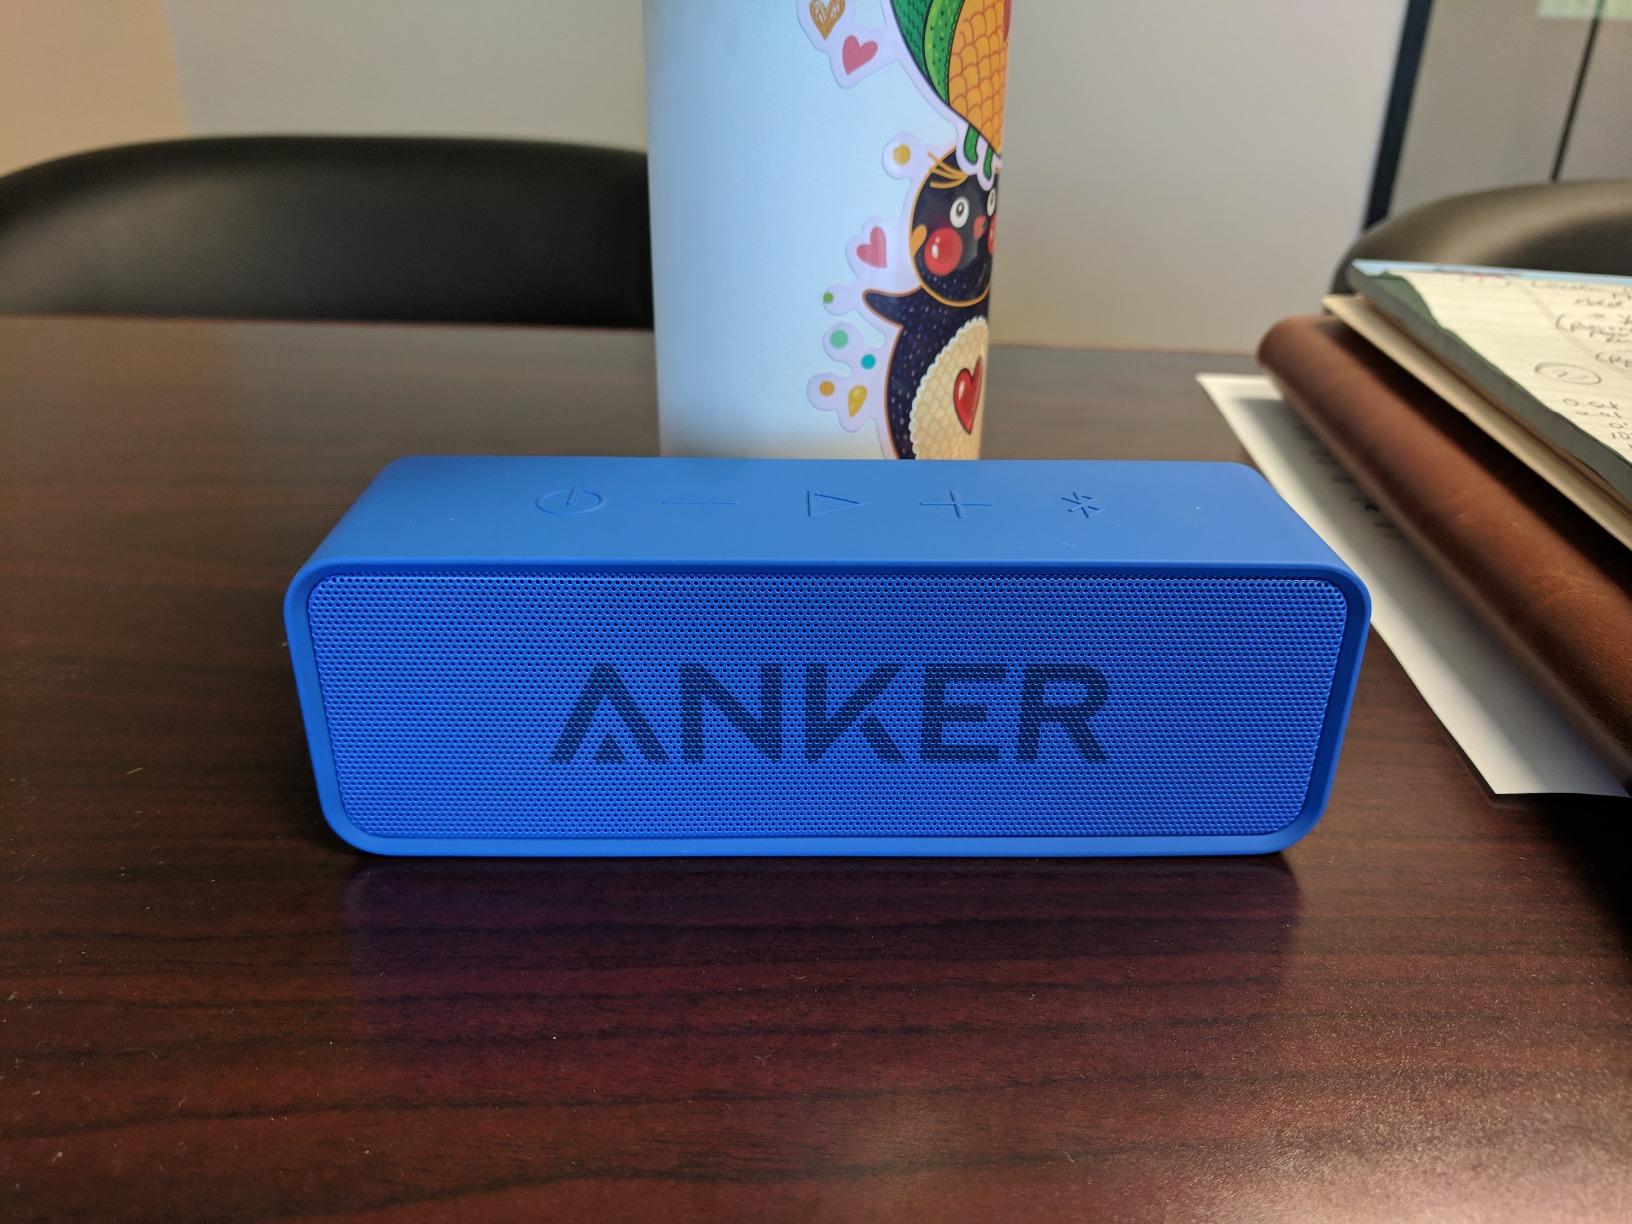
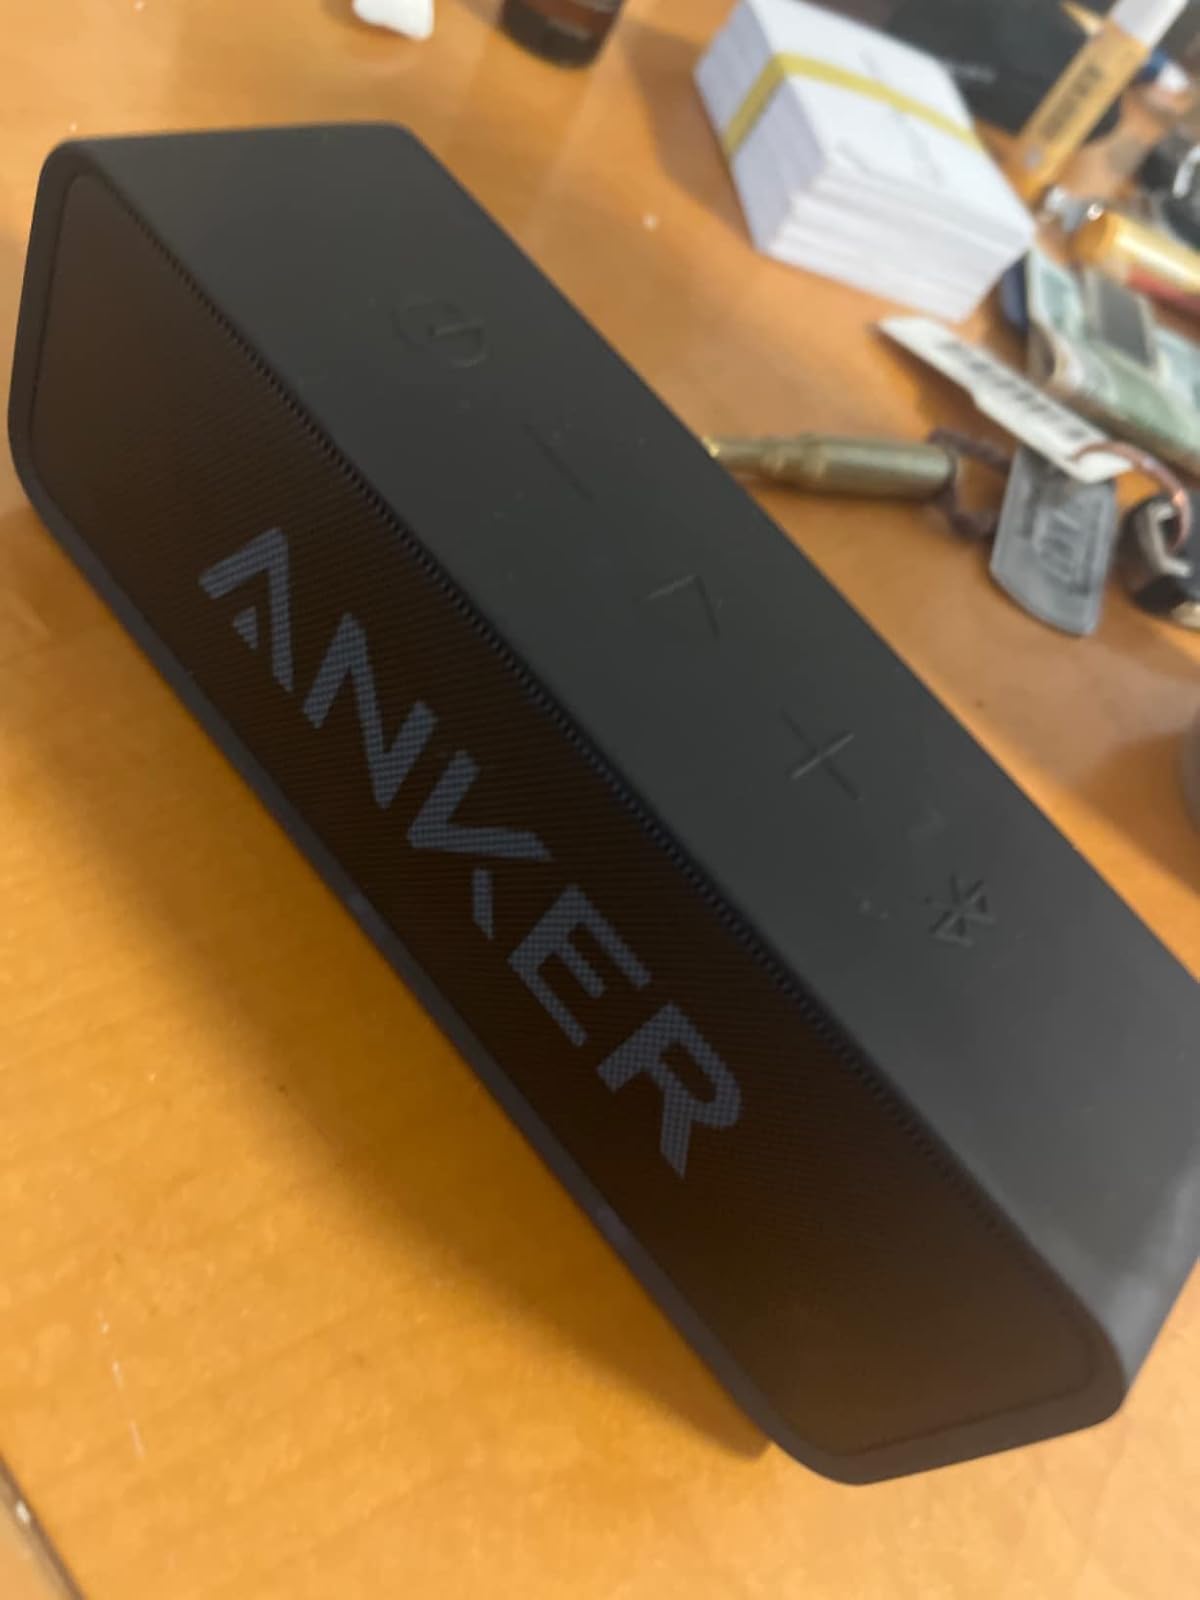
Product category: speaker
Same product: no